Kirsten Sand

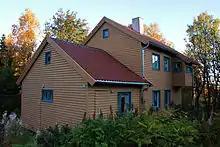
Sand's home on Mellomveien in Tromsø

While in Troms during 1952, she designed an experimental house for herself at Mellomveien 130 in Tromsø. The Kirsten Sand house ("Kirsten Sand huset") is situated on the southeast side of Tromsø, approximately 2.5 km south of the city centre. Typically for Sand, the layout is centred on a large kitchen which forms part of the open living-room area. It is closely connected to a laundry room and pantry with outdoor firewood storage within easy reach. It was therefore unnecessary for the house to have a cellar and could thus be built at a reasonable cost. It was also particularly suited to the needs of a housewife or female occupant.